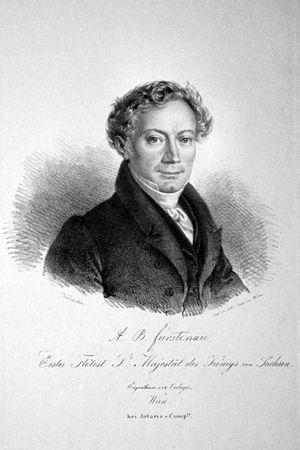
Anton Bernhard Fürstenau est un flûtiste et compositeur allemand.